LeClaire Hotel

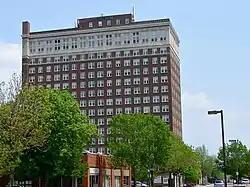

LeClaire Hotel is an historic building located in downtown Moline, Illinois, United States. It was named a Moline Historic Landmark in 1993, and it was listed on the National Register of Historic Places in 1994. The building now houses apartments and is known as the LeClaire Apartments.